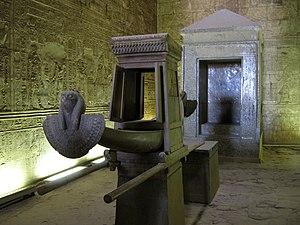
Les Mystères d'Osiris sont des festivités religieuses célébrées en Égypte antique en commémoration du meurtre et de la régénération d'Osiris. Le déroulement des cérémonies est attesté par des sources écrites variées, mais le document majeur est le Rituel des mystères d'Osiris au mois de Khoiak, une compilation de textes du Moyen Empire gravés durant la période ptolémaïque dans une chapelle haute du temple de Dendérah. Dans la religion égyptienne, sacré et secret sont intimement liés. De ce fait, les pratiques rituelles sont hors d'atteinte des profanes, car réservées aux prêtres, seuls habilités à pénétrer dans les sanctuaires divins. Le mystère théologique le plus insondable, le plus empreint de précautions solennelles, est la dépouille d'Osiris. D'après le mythe osirien, cette momie est conservée au plus profond de la Douât, le monde souterrain des morts. Chaque nuit, durant son voyage nocturne, Rê le dieu solaire vient s'y régénérer en s'unissant momentanément à Osiris sous la forme d'une âme unique.